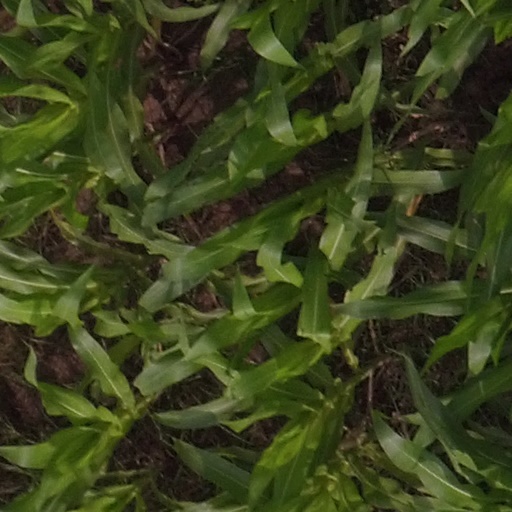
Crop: maize; corn